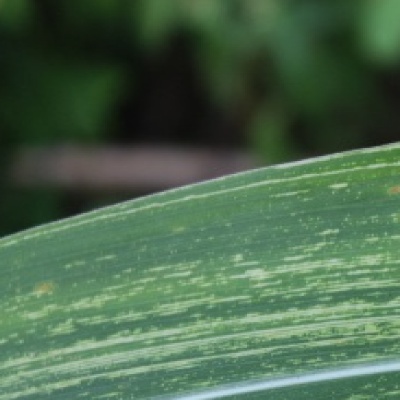
Label: Corn_(Maize)___Maize_Streak_Virus